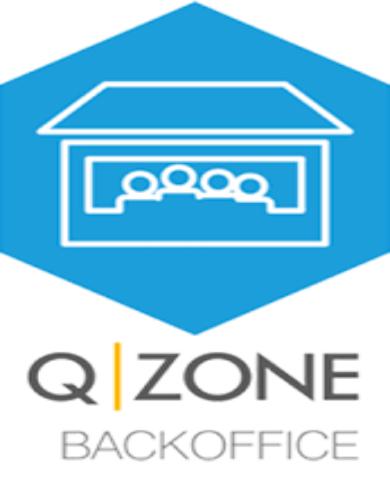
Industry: Leisure